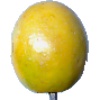
Label: maracuja